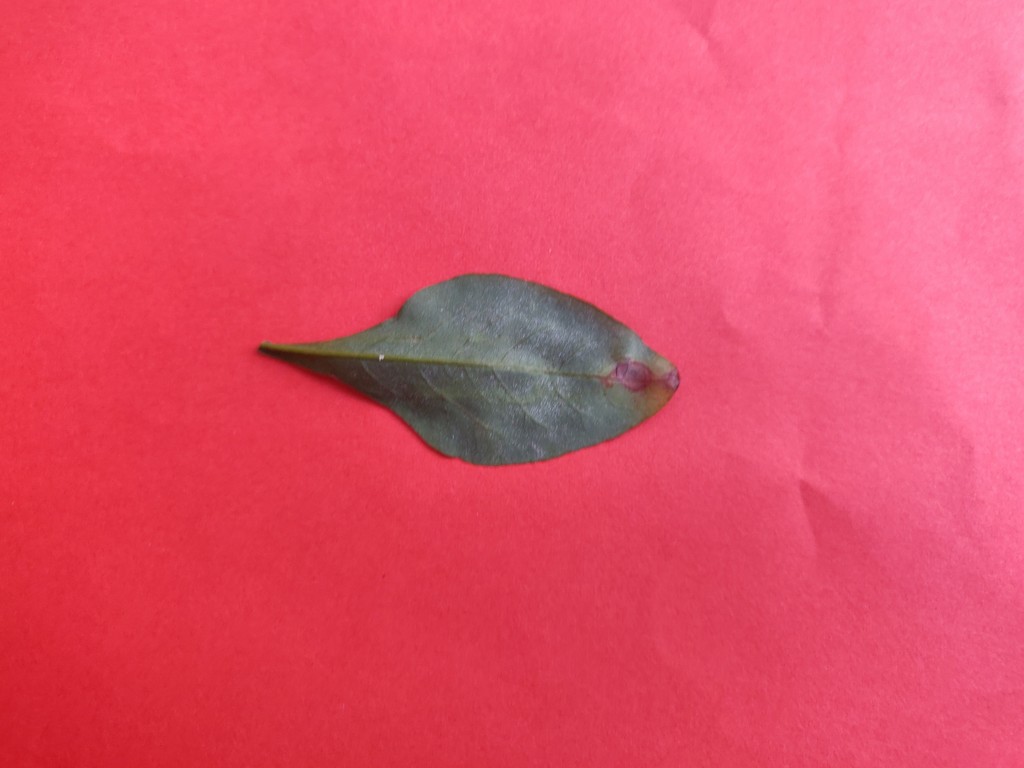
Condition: Unhealthy
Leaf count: single
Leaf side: back